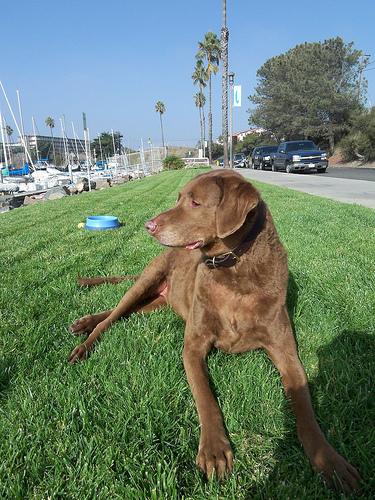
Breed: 215-n000075-Chesapeake_Bay_retriever